Kammhuber Line

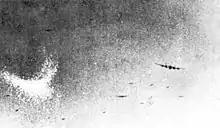
A Lancaster within the bomber stream dropping window – the crescent-shaped white cloud on the left of the picture

Although the success rate of the line dropped, the network of radars and plotting stations continued to prove their worth. Now when a raid started, night fighters from any base within range were directed into the stream, where it was hoped they would be able to find aircraft with their radar. At the same time a massive building program started to add hundreds of Würzburgs to the system, although the infrastructure needed was extensive. The boxes were initially the radius of the Würzburg radars, about , but more powerful radar later on made the boxes up to across. Eventually, the line of boxes was several deep, especially around larger towns and the Ruhr valley. Once again the system started to score increasing successes against the British raids.